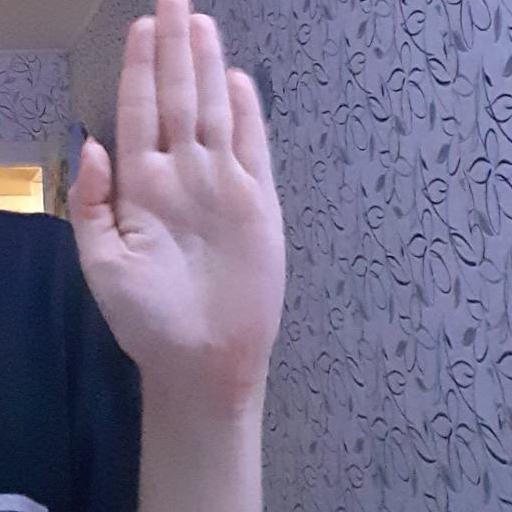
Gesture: stop